Ngāruawāhia

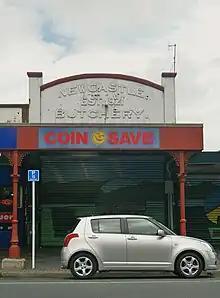
One of the few surviving examples of Ngāruawāhia's previous name is the old Newcastle Butchery building, c. 1921

The name "Ngāruawāhia" means "the opened food pits", which derives from a great feast in the 17th century. Te Ngaere, a Ngāti Tamainupō chief, and Heke-i-te-rangi, a Ngāti Maniapoto woman, had eloped and settled at Ngāruawāhia, causing a rift between their tribes. When their first child was born, Ngāti Maniapoto were invited to the celebration in an attempt to reconcile the tribes. Te Ngaere's father named the boy Te Mana-o-te-rangi in honour of Ngāti Maniapoto. Peace was established between the tribes, and Te Ngaere shouted ""Wāhia ngā rua"" (break open the food pits).